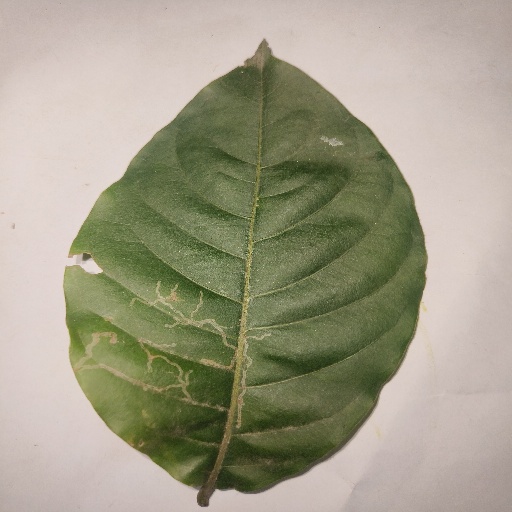
Species: HariTaki
Leaf condition: Bacterial Spot